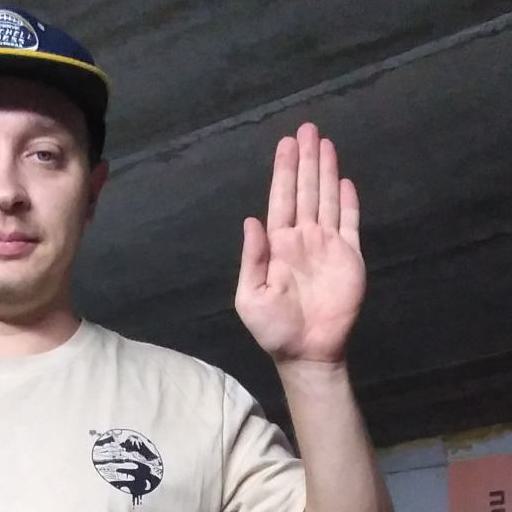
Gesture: stop